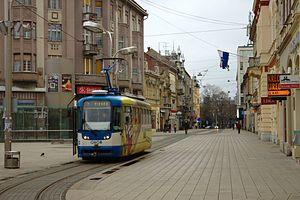
Le réseau de tramway d'Osijek est exploité par l'entreprise publique Gradski prijevoz putnika Osijek.